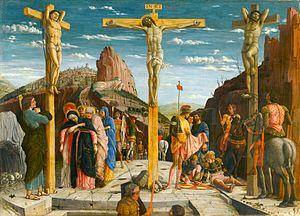
La représentation artistique de Jésus-Christ dans l'art chrétien, est devenue un thème majeur de l'art occidental, ainsi qu'en Europe orientale. Jésus-Christ a été représenté de différentes manières au cours des époques, ainsi que pour illustrer les différents épisodes de sa vie codée par l'iconographie chrétienne.
Andrea Mantegna, né à Isola di Carturo, vers 1431 et mort le 13 septembre 1506 à Mantoue, est un graveur et peintre italien de la Première Renaissance qui a rompu définitivement avec le style gothique en plein milieu du XVᵉ siècle, sans se départir de cette attitude tout au long de sa vie.
Le département des Peintures est l'un des huit départements qui composent le musée du Louvre. Il s'agit d'une des plus importantes et des plus célèbres collections du monde. Les collections du département des peintures sont spécialisées dans l'art européen du XIIIᵉ à la fin du XIXᵉ siècle. Cependant, à l'exception de la donation Hélène et Victor Lyon, l'essentiel des œuvres datant d'après 1848 sont exposées au musée d'Orsay. On peut noter que les peintures d'autres époques sont rattachées à d'autres départements. Par exemple, le département des Antiquités égyptiennes possède des peintures coptes.